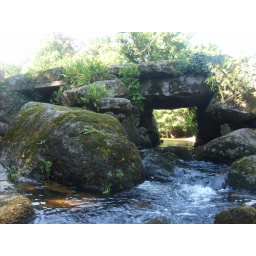
water under the bridge